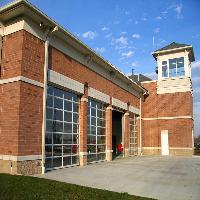
Weather: sun or clear